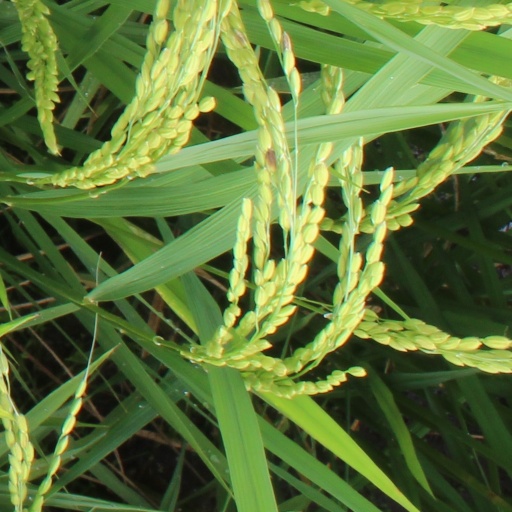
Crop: rice